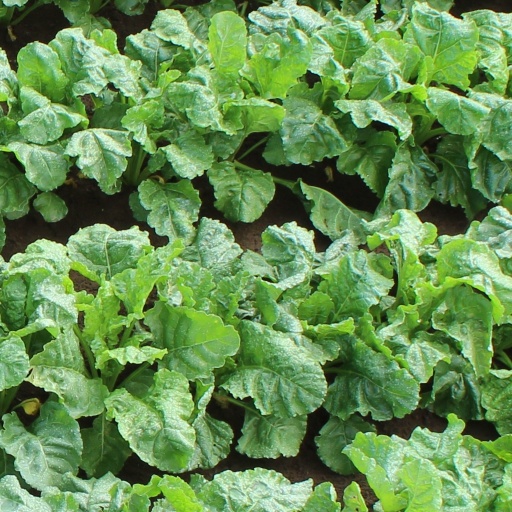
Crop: sugar beet